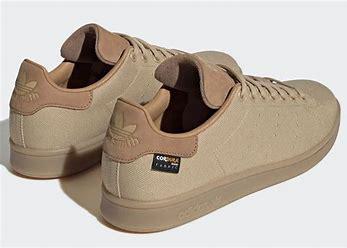
Brand: adidas
Model: originals Adidas Originals Stan Smith